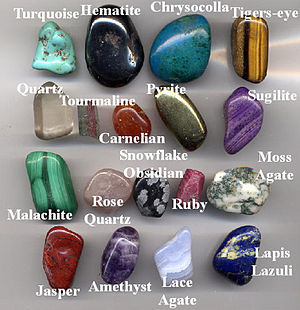
Gemmologi
En samling ædelsten, grovslebet i en trommel med lidt slibemiddel. Den største sten er ca. 40 mm lang.
Gemmologi er læren om ædelsten. Gemmological Association of Great Britain blev stiftet 1908 og begyndte kurser med diplomeksamen i 1913. Norges Gemmologiske Selskap blev stiftet 1950 og uddanner diplomgemmologer ved to-årige kurser, med eksamen i samarbejde med det britiske selskab.